Ma Chengyuan

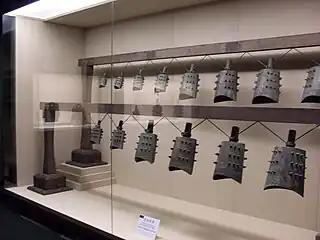
The Jin Hou Su "bianzhong", which had been looted and smuggled out of China, were found and bought back by Ma Chengyuan

After the opening up of China from the 1980s, tomb robbery was rampant and many artifacts were looted and smuggled across the border to Hong Kong. Ma Chengyuan was active in recovering many of the items from the Hong Kong antique market. In 1992, he purchased the 3,000-year-old Jin Hou Su "bianzhong", which were listed by the Chinese government as one of the first 64 national treasures forbidden to be exhibited abroad in 2002.